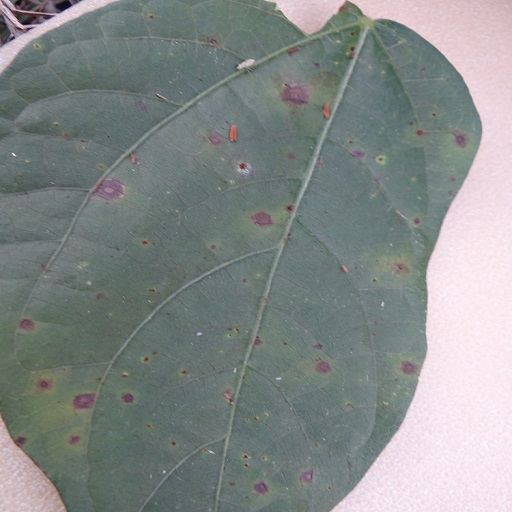
Label: Anthracnose